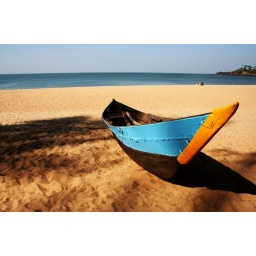
fishing boat lying on the beach in goa